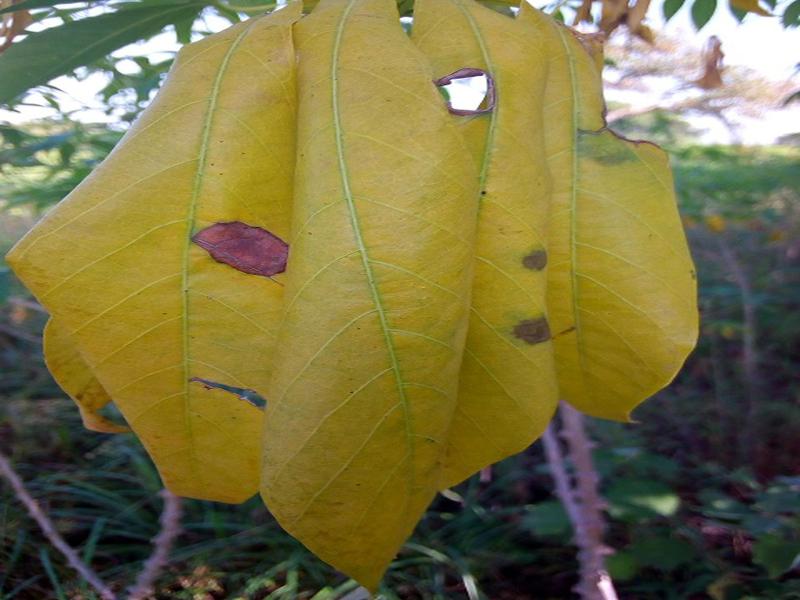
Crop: cassava
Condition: healthy